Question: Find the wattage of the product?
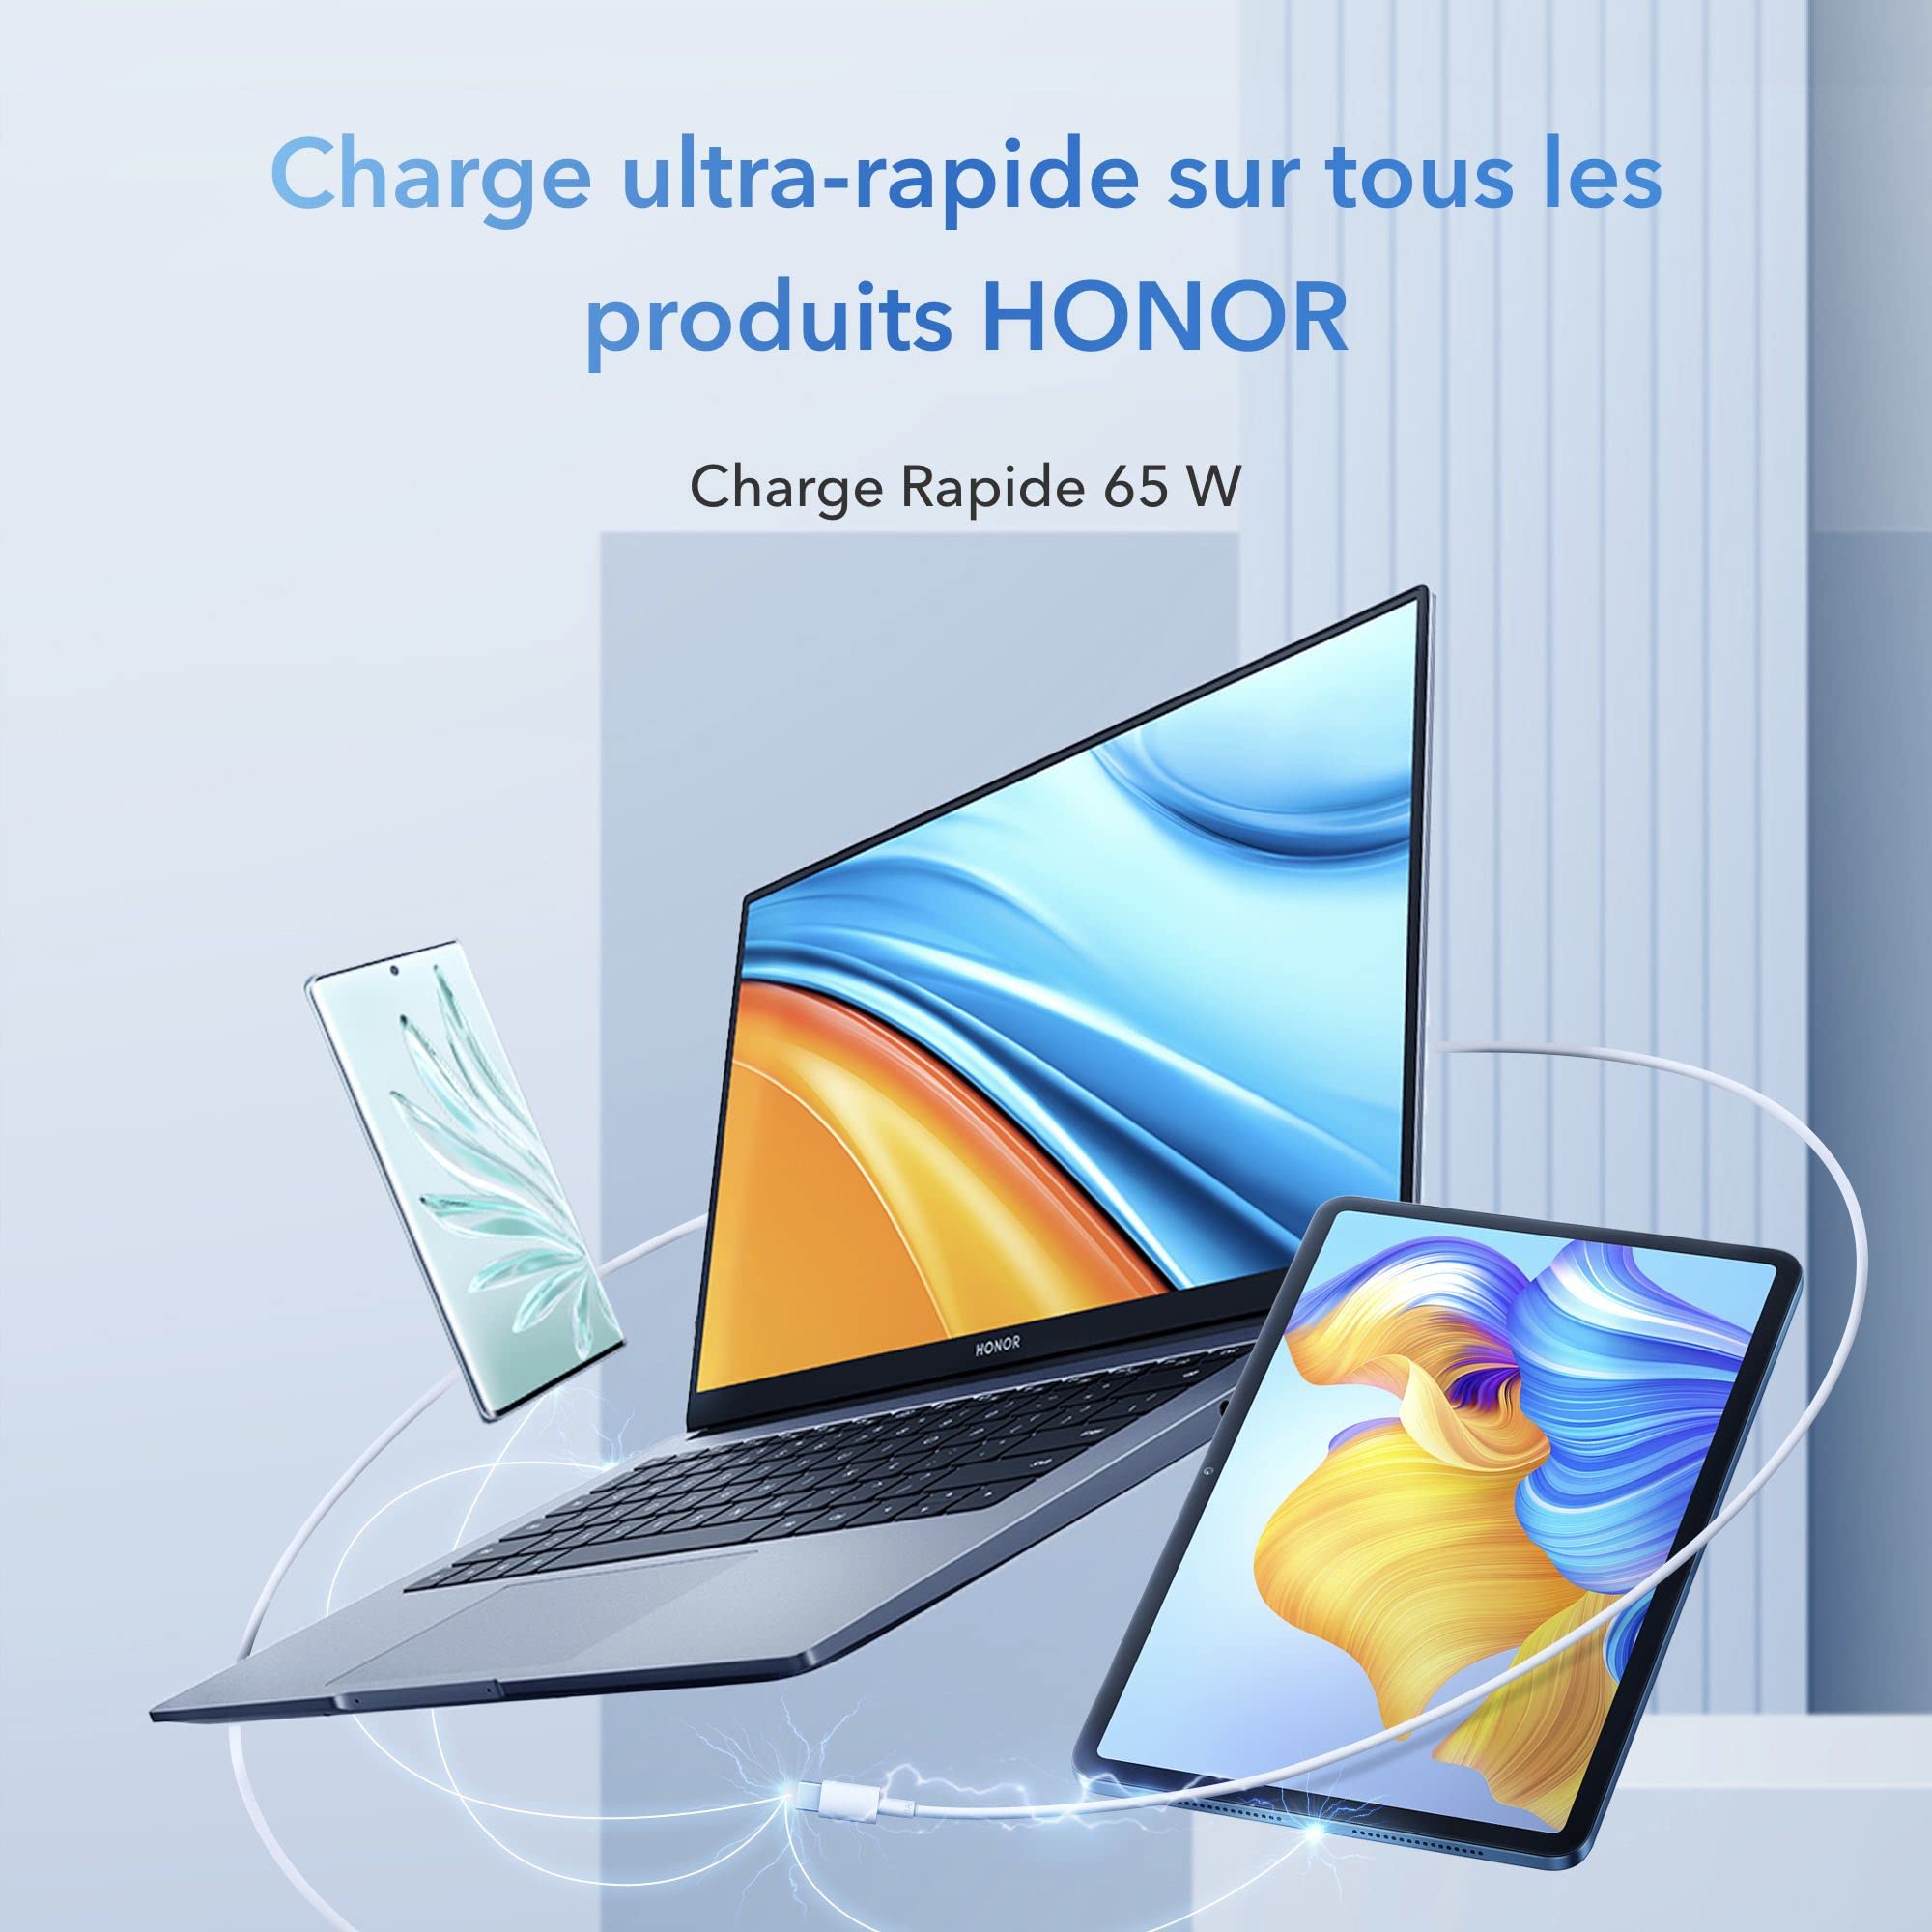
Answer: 65.0 watt